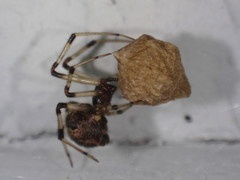
Species: Parasteatoda_tepidariorum